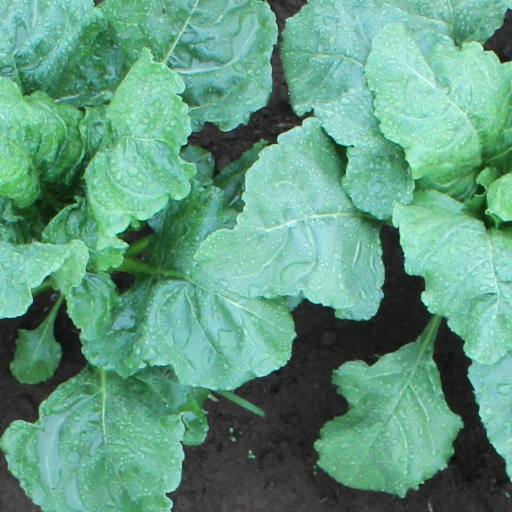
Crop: sugar beet